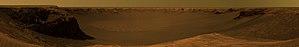
Le cratère Victoria vu de Cape Verde. Image prise par l'appareil photo panoramique du rover Opportunity, et montrant le cratère Victoria depuis le promontoire Cape Verde. Le cratère fait 800 mètres de diamètre environ . Depuis son arrivée près du cratère le 27 septembre 2006, Opportunity a fait le tour du cratère dans le sens des aiguille d'une montre. Sur la gauche, on voit la face sud de Cape St. Mary, qui fait 15 mètres de haut. Sur la droite, on voit Duck Bay, et au delà la face nord de Cabo Frio, un talus de 15 mètres de haut constitué dc'un empilement de strates rocheuses. Image obtenue du 16 Octobre au 6 Novembre 2006 en combinant des clichés pris avec des filtres à 432, 535 et 753 nanomètres."